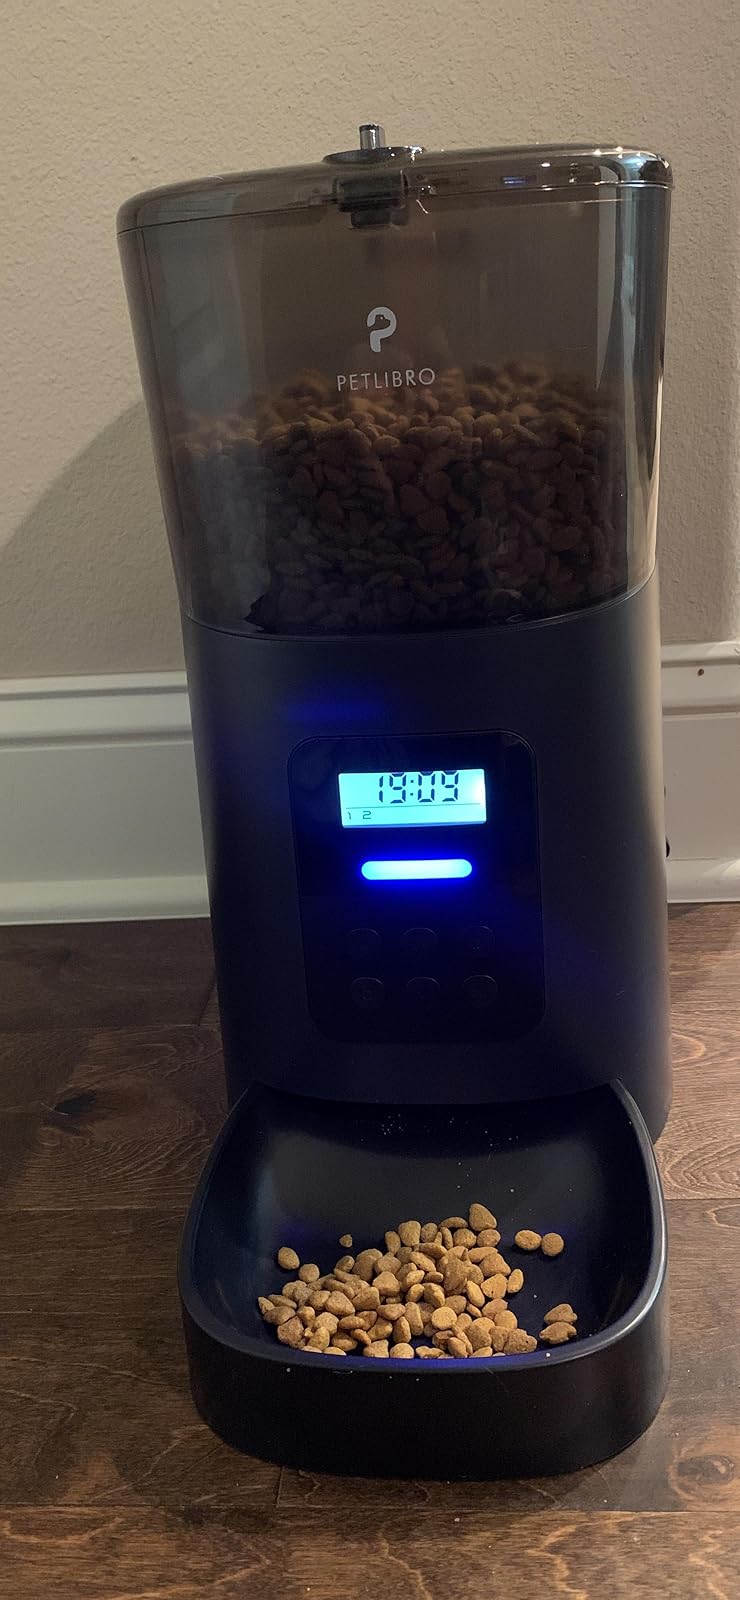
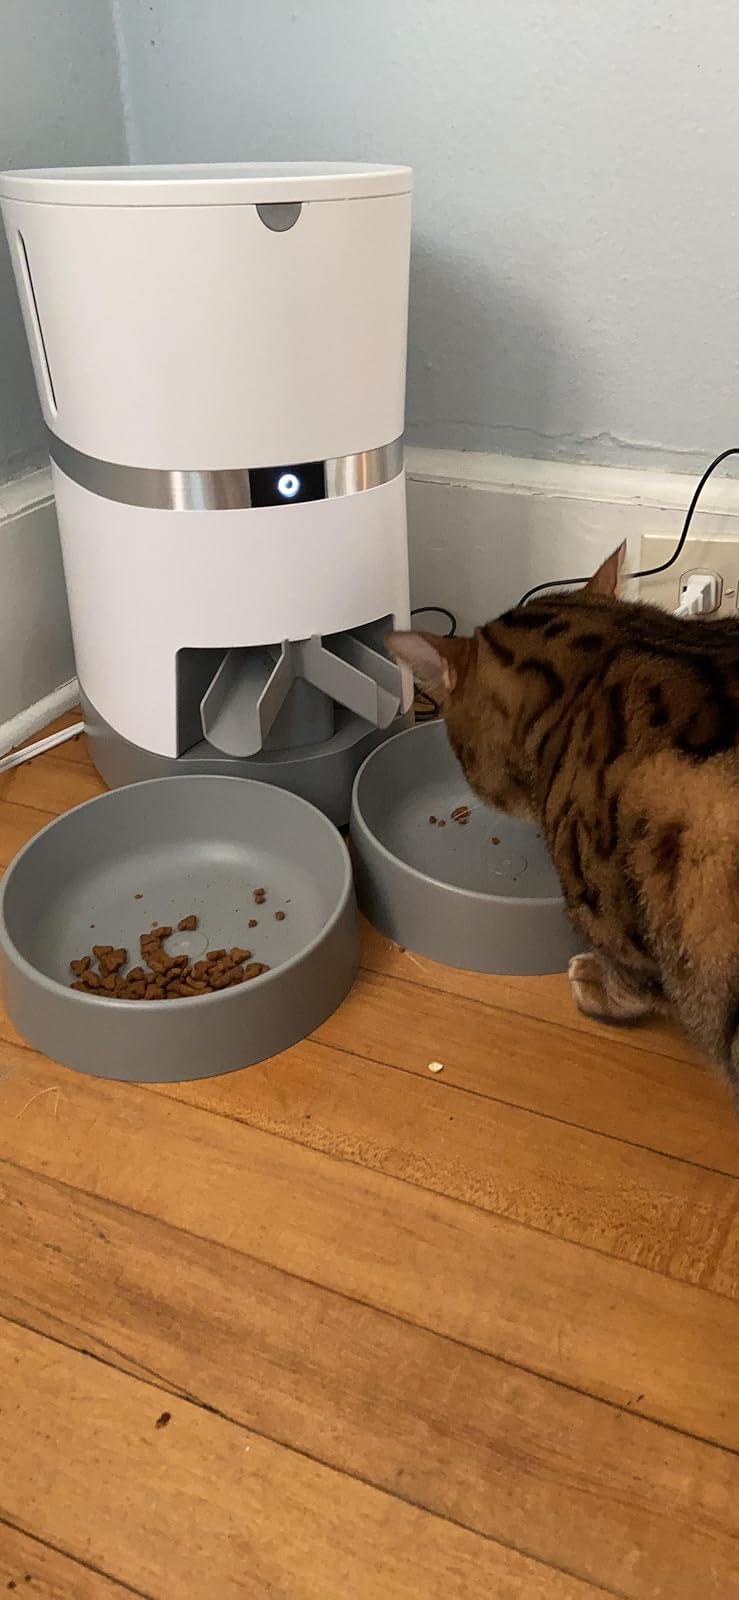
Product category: items_feeder
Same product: no